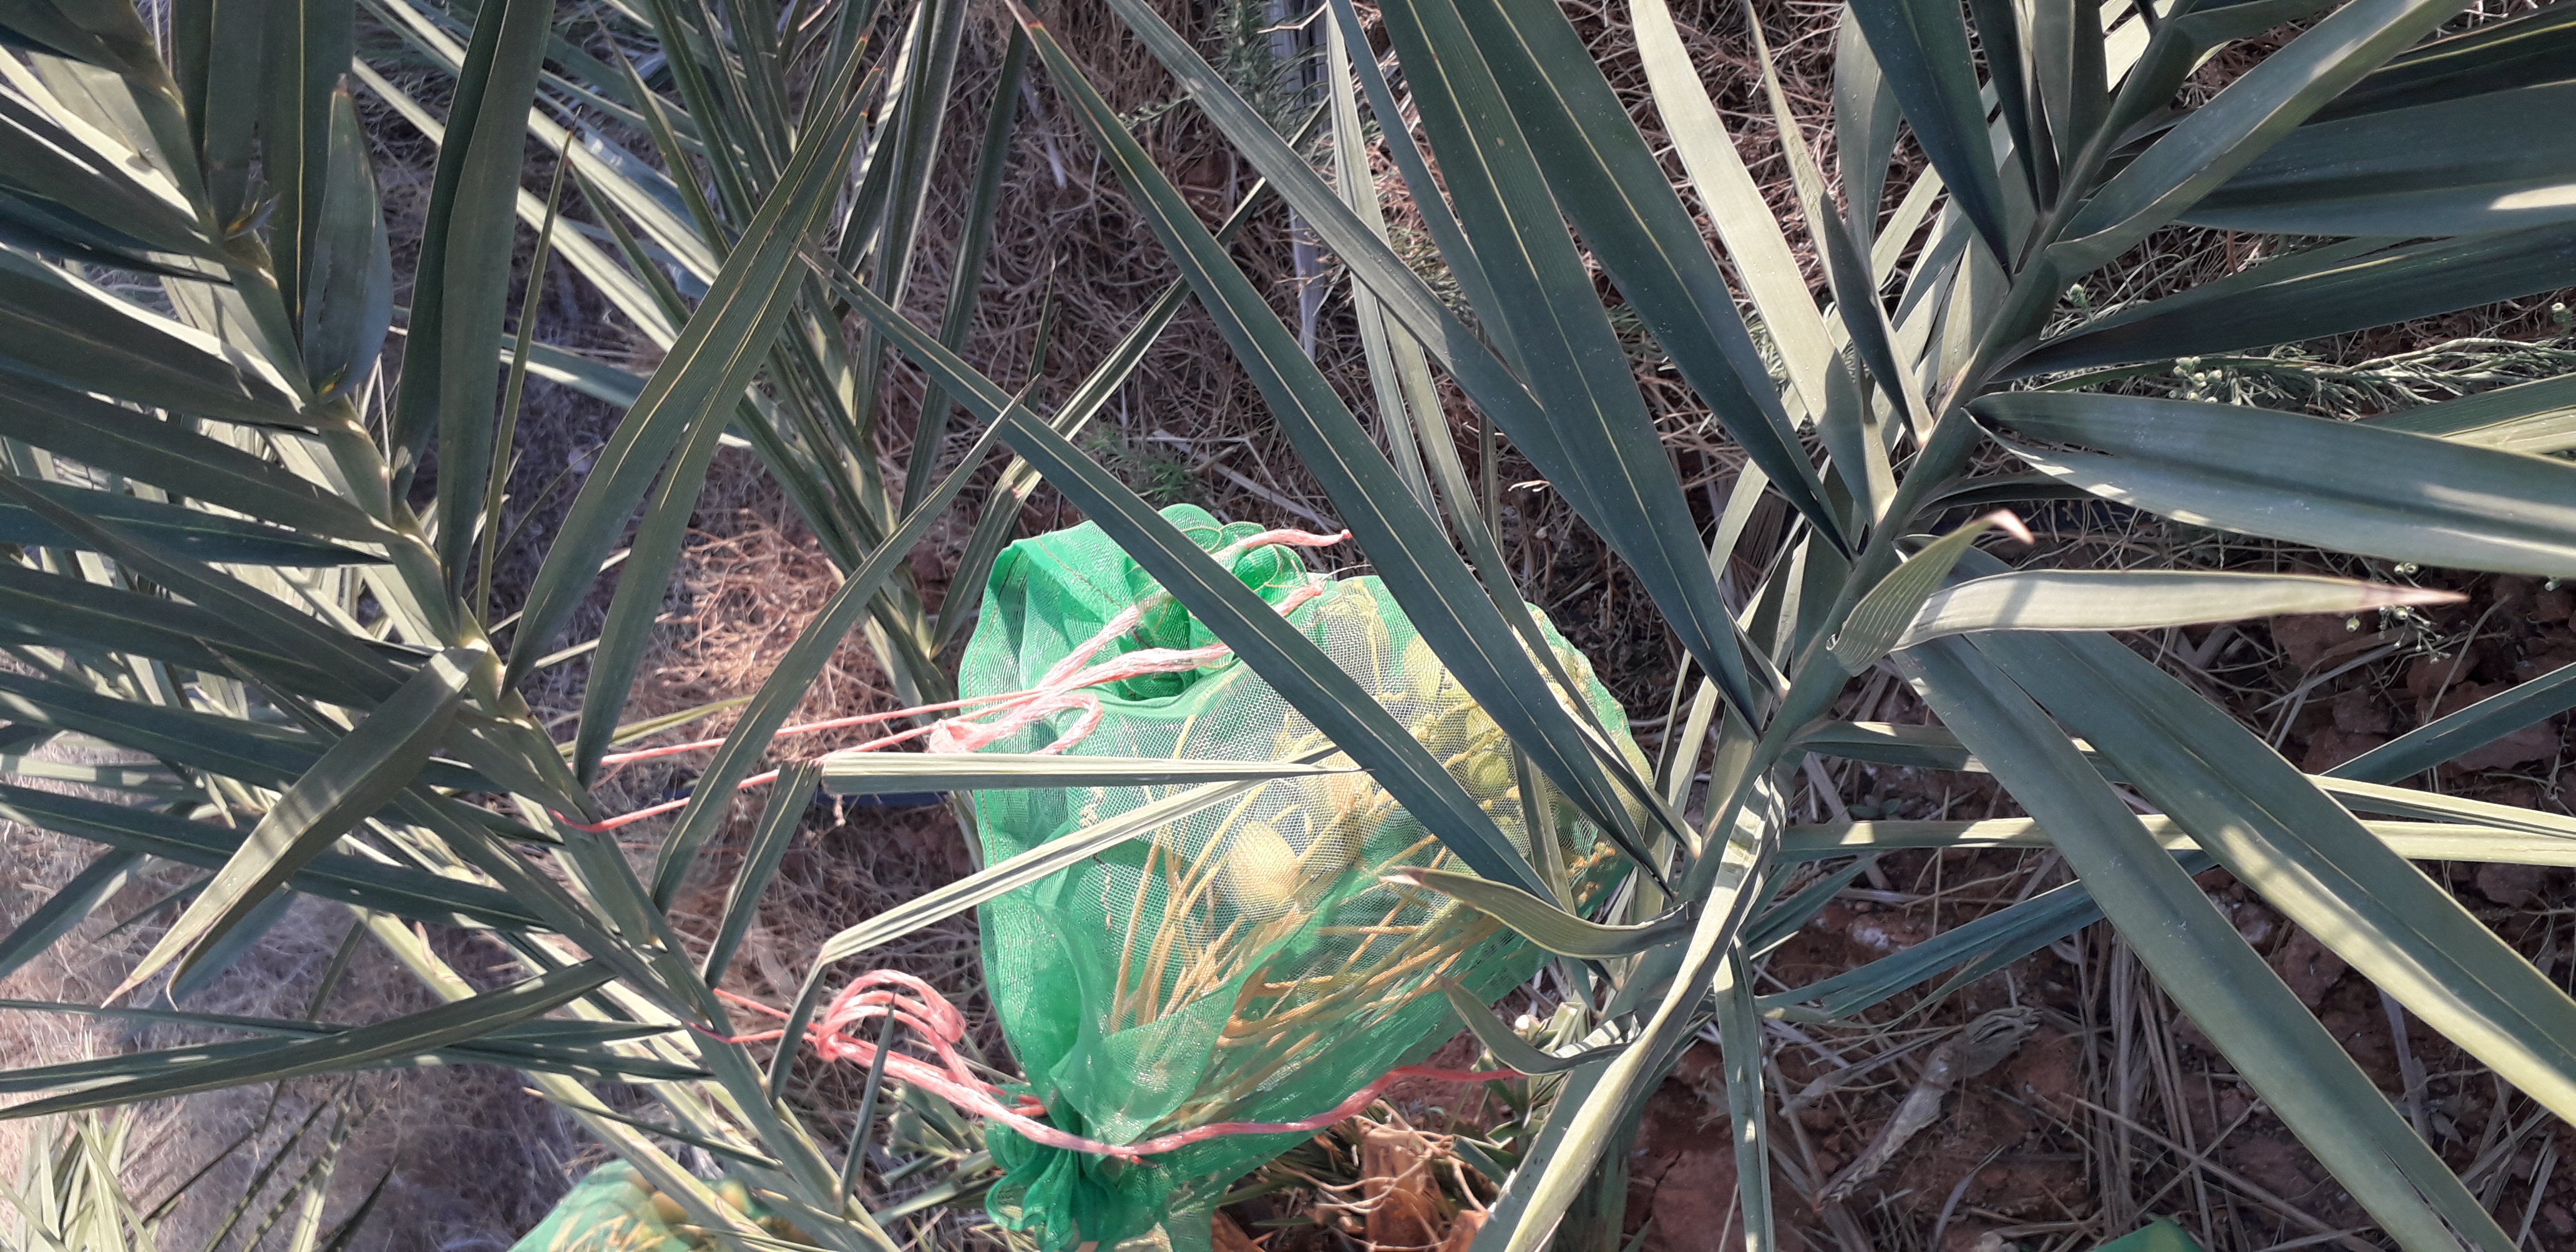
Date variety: Boumajhoul